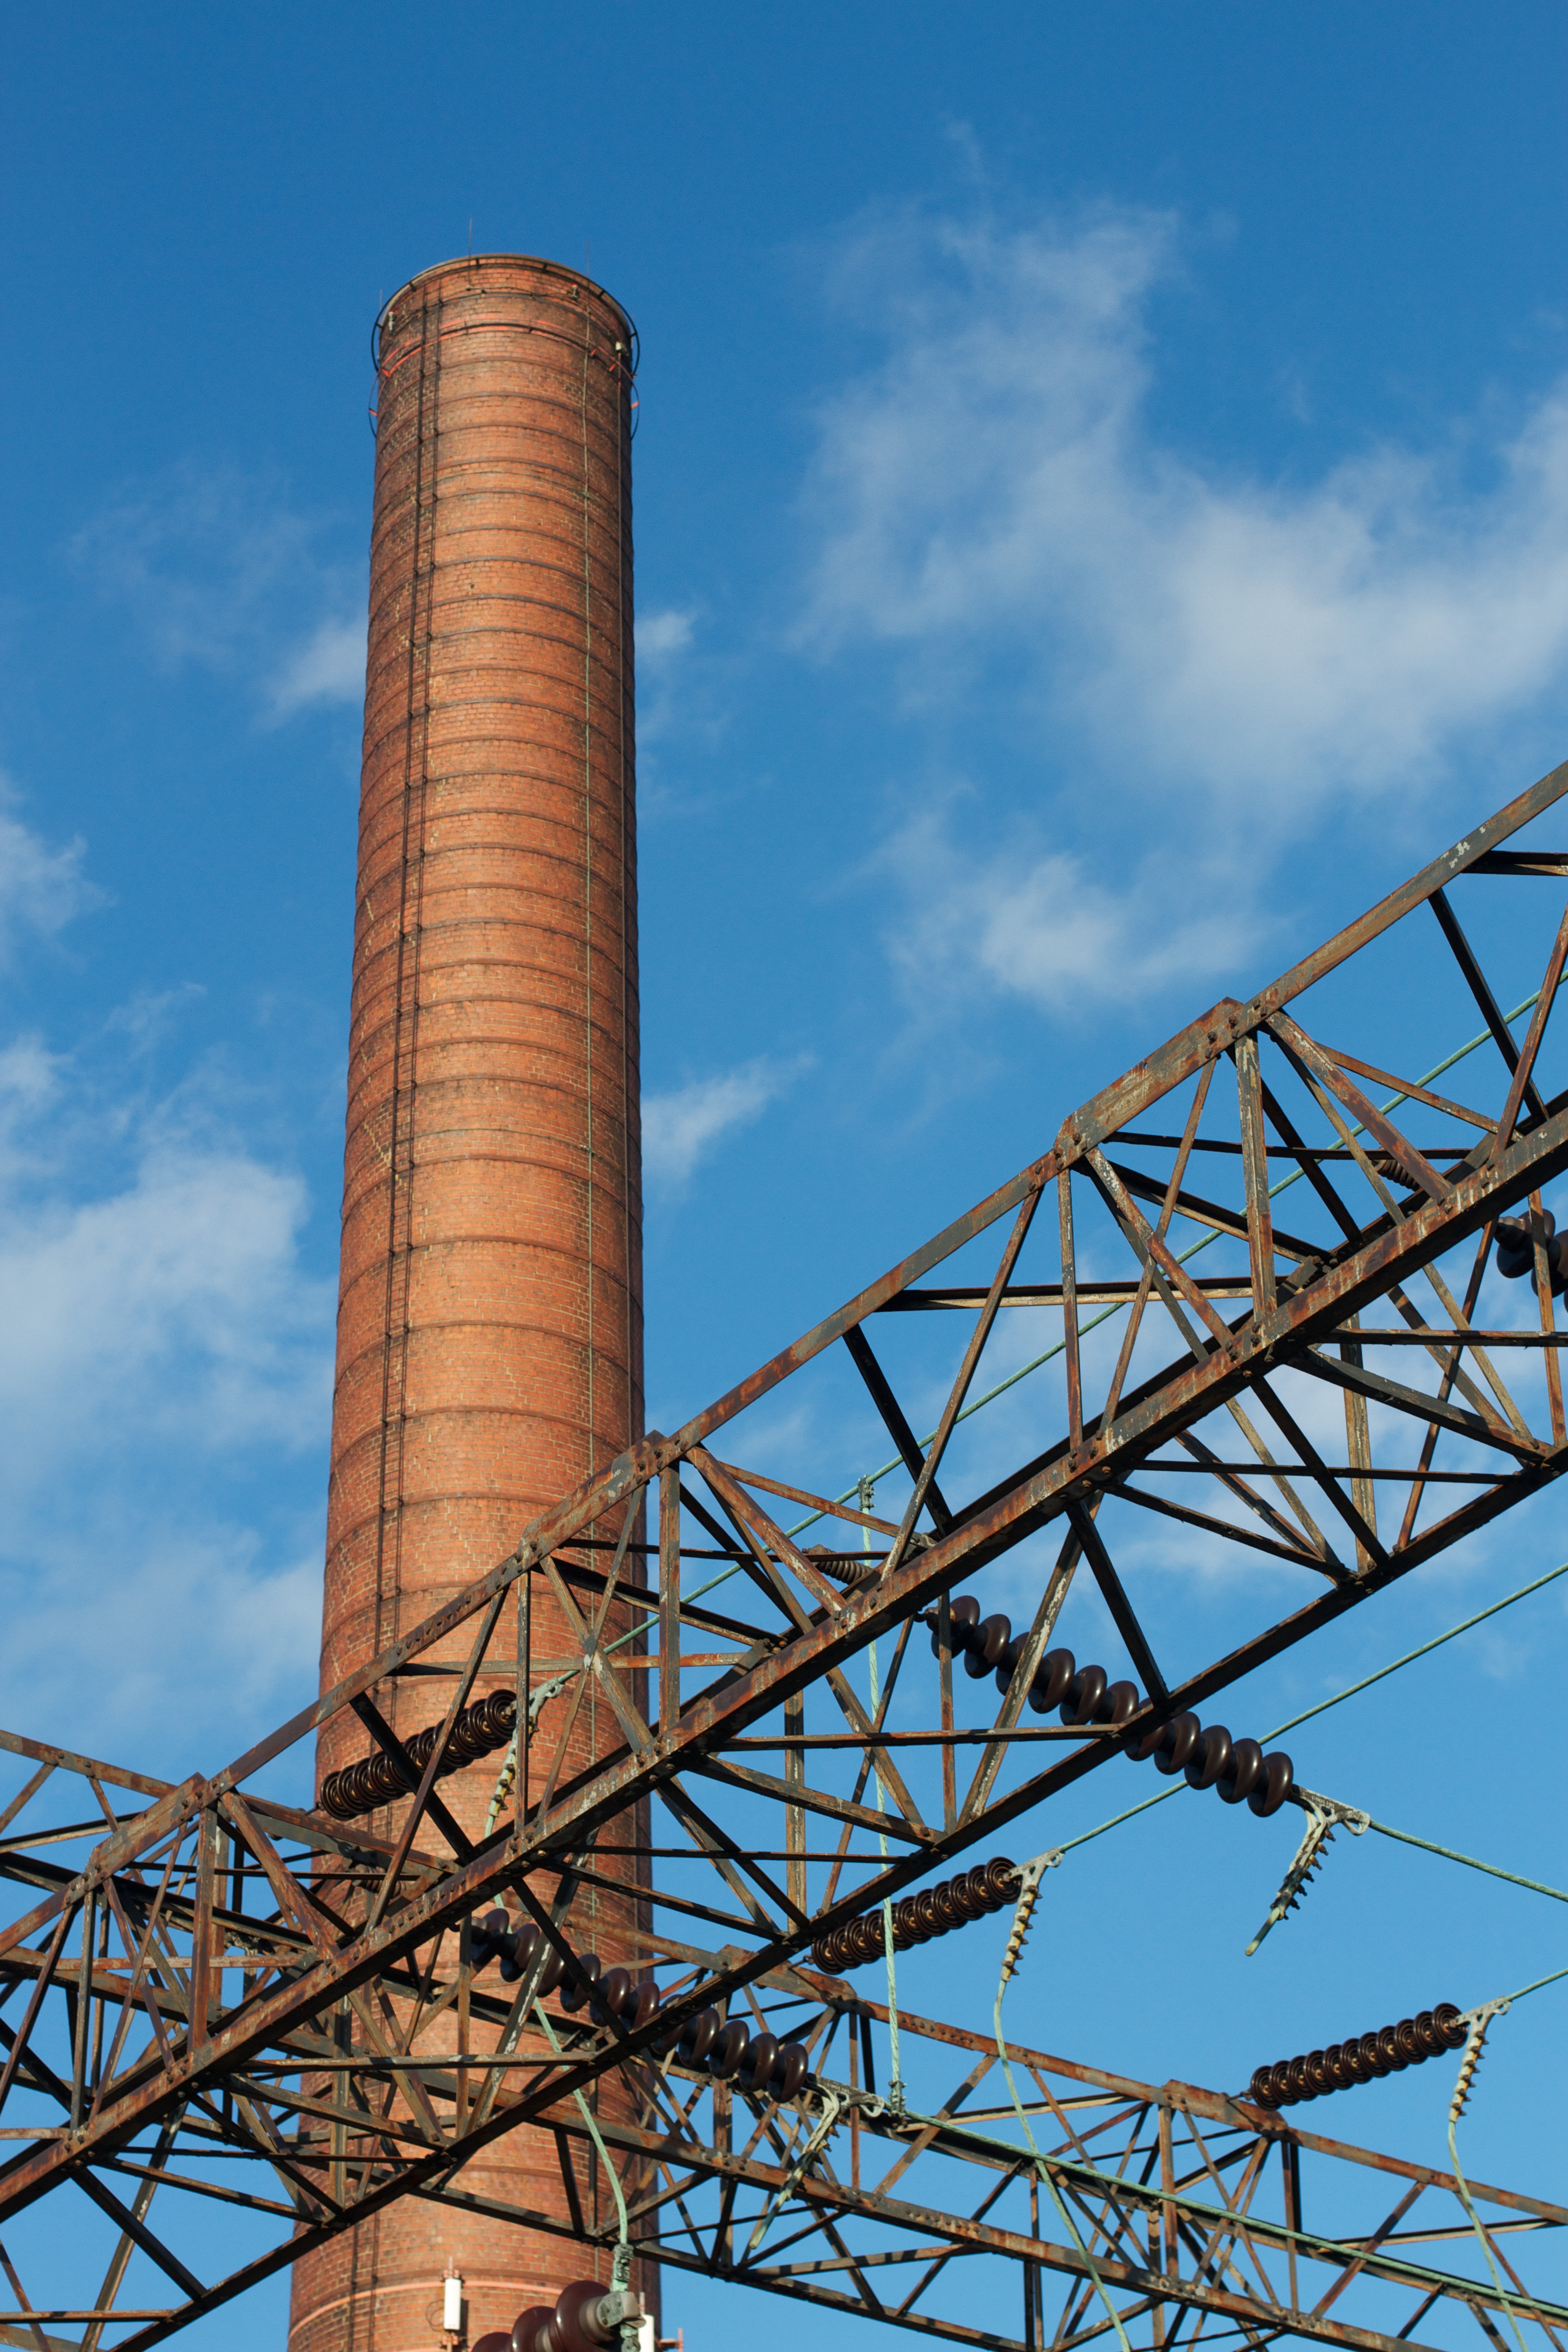
sky, skyscraper, tower, mast, blue, industry, electricity, raildog, outdoor structure, electrical supply, overhead power line